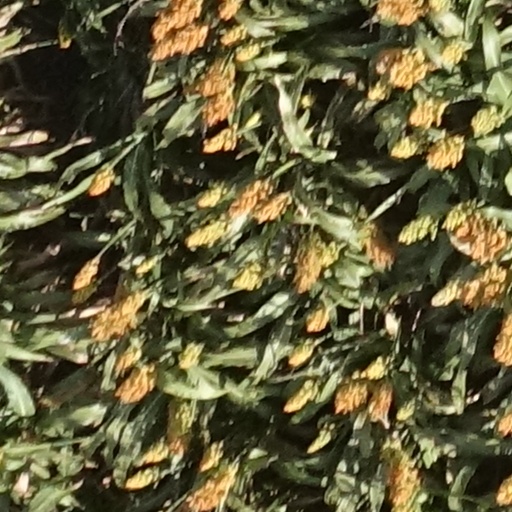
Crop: sorghum